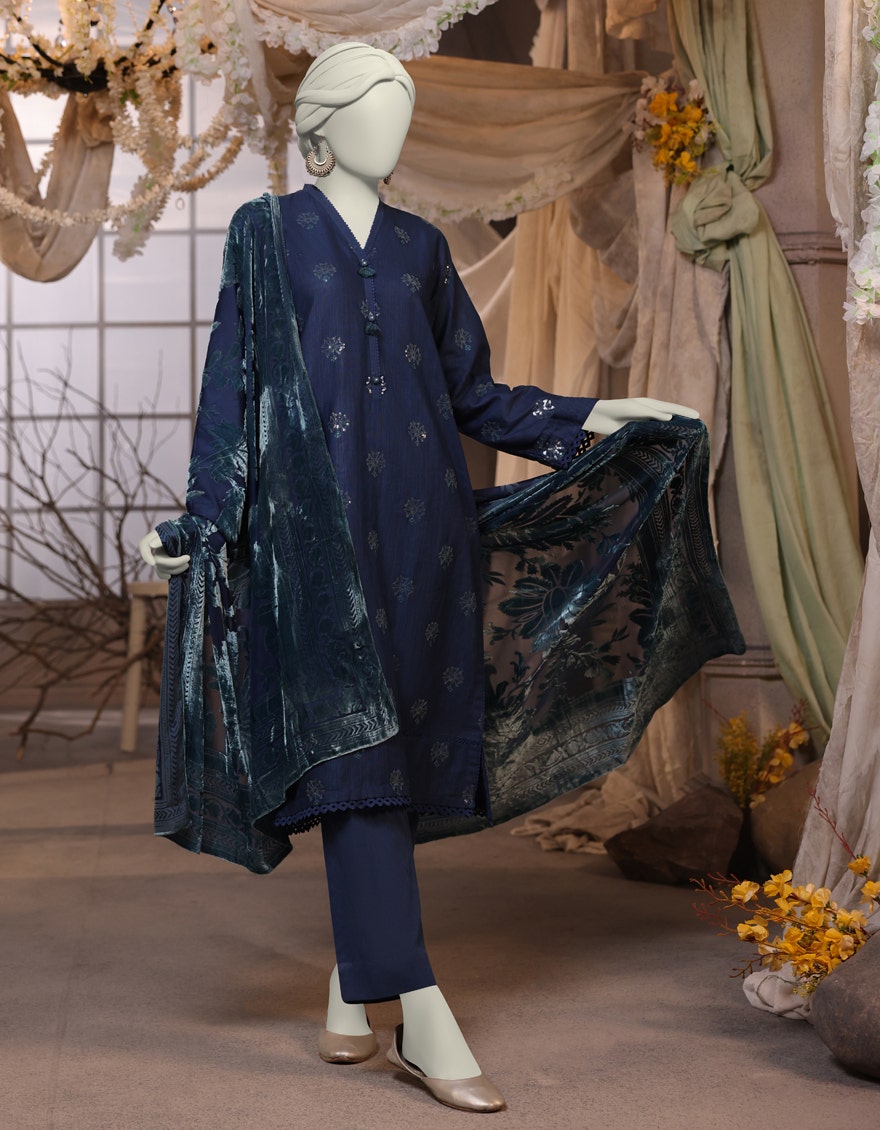
navy embroidered salwar suit